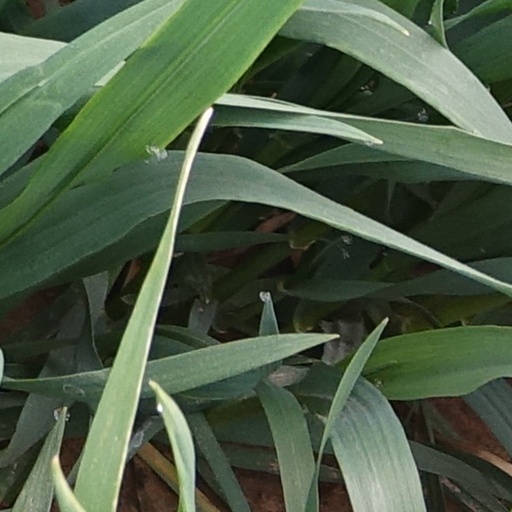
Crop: wheat